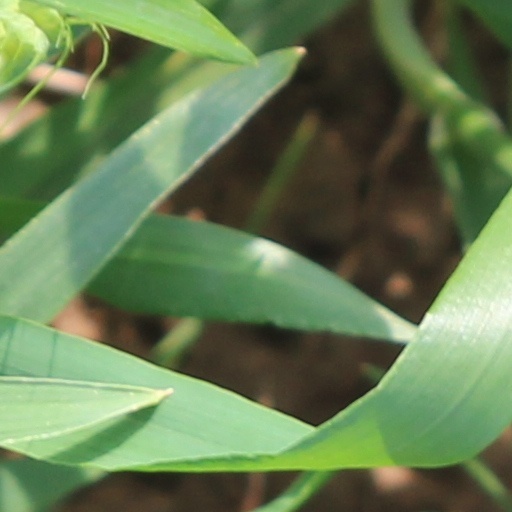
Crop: wheat